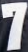
Number: 7